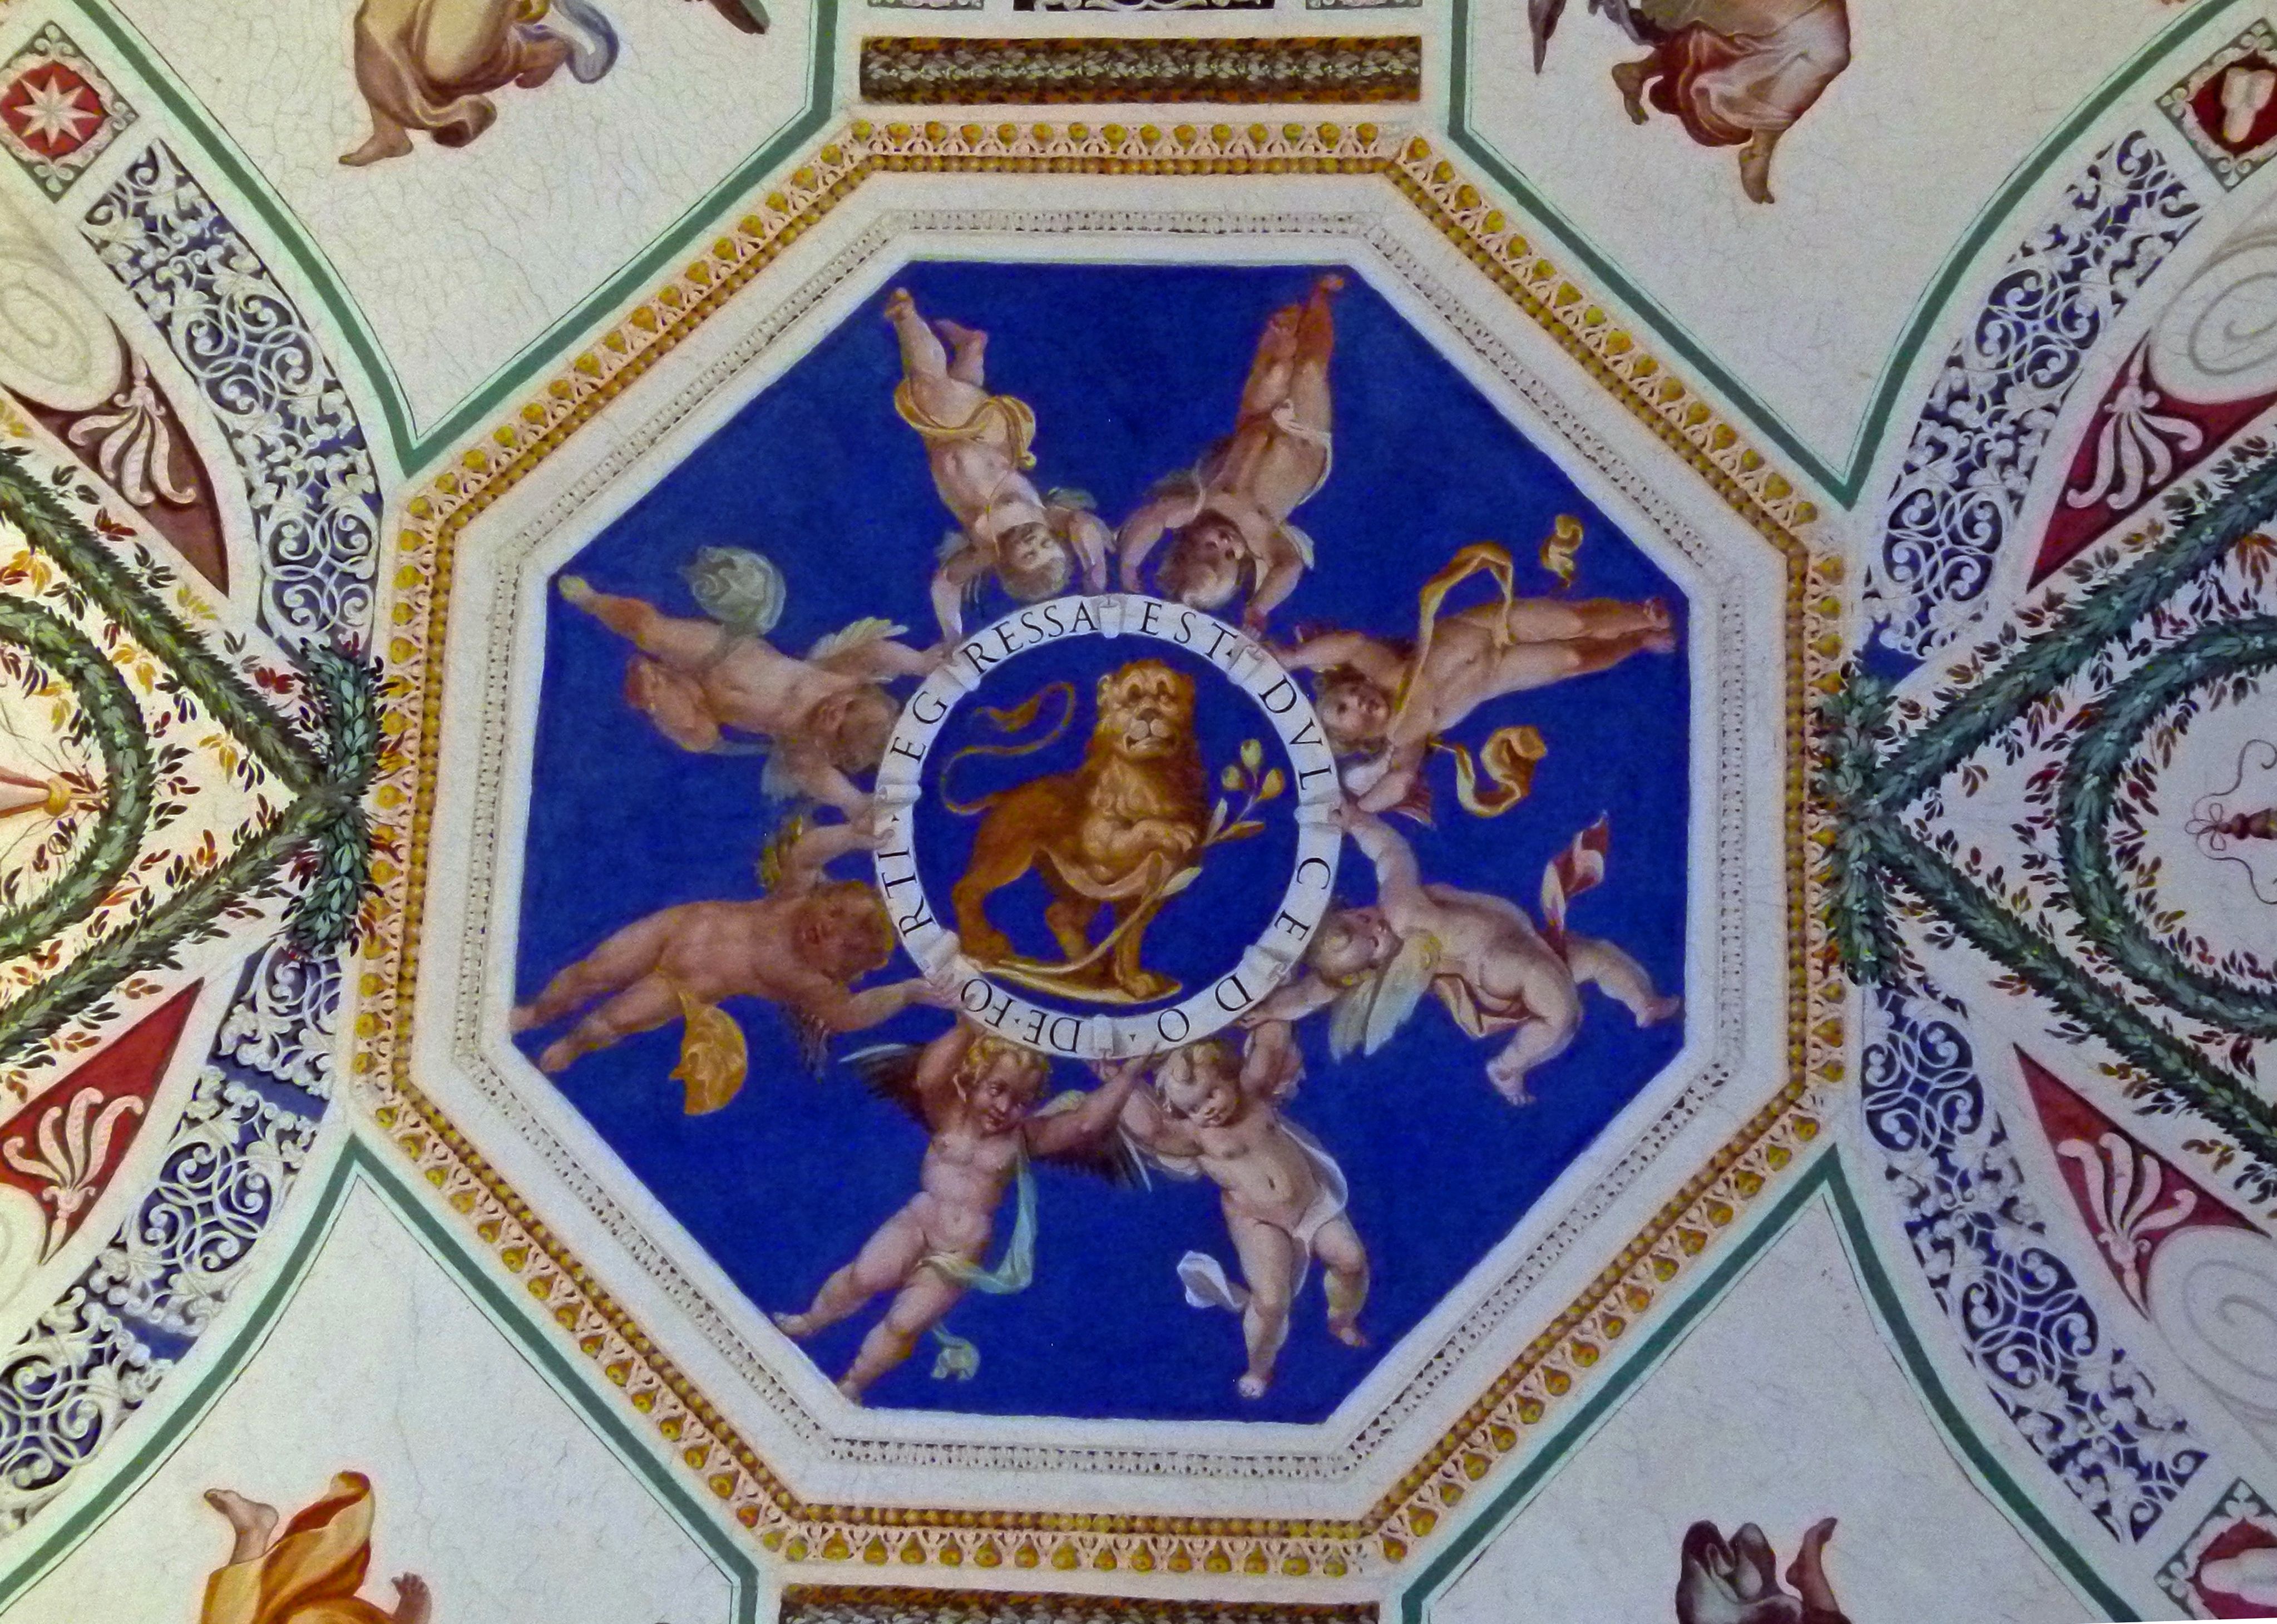
Colorful Designed Ceiling
The photo is a close up shot, showing a designed ceiling. The ceiling has various colors.
This is a close up shot. The setting is indoor. The atmosphere is artistic and historical. The colors are various, white of the ceiling, blue, red, yellow, and green of the designs.
Labels: Baby, Person, Tile, Art, Face, Head, Pattern, Architecture, Building, Church, Accessories, Mosaic, Ornament, Tapestry, Apse, Painting, Altar, Prayer, Designed Ceiling
Camera: Panasonic DMC-FZ100
Aperture: F3.2
Exposure: 1/30 sec
ISO: 800
Focal length: 7.7 mm